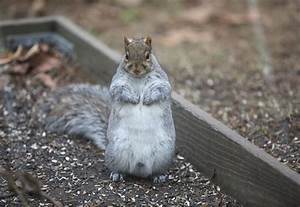
Label: squirrel